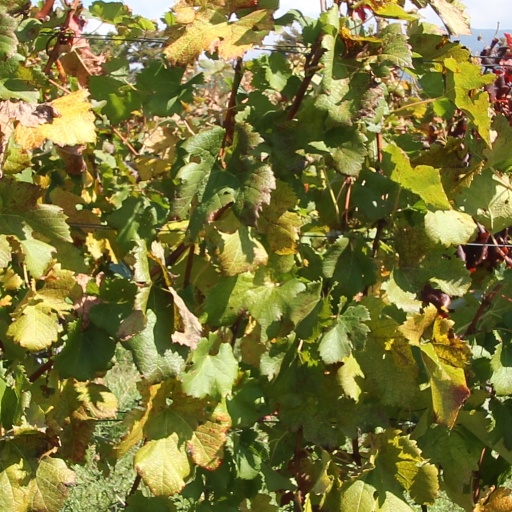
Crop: grape